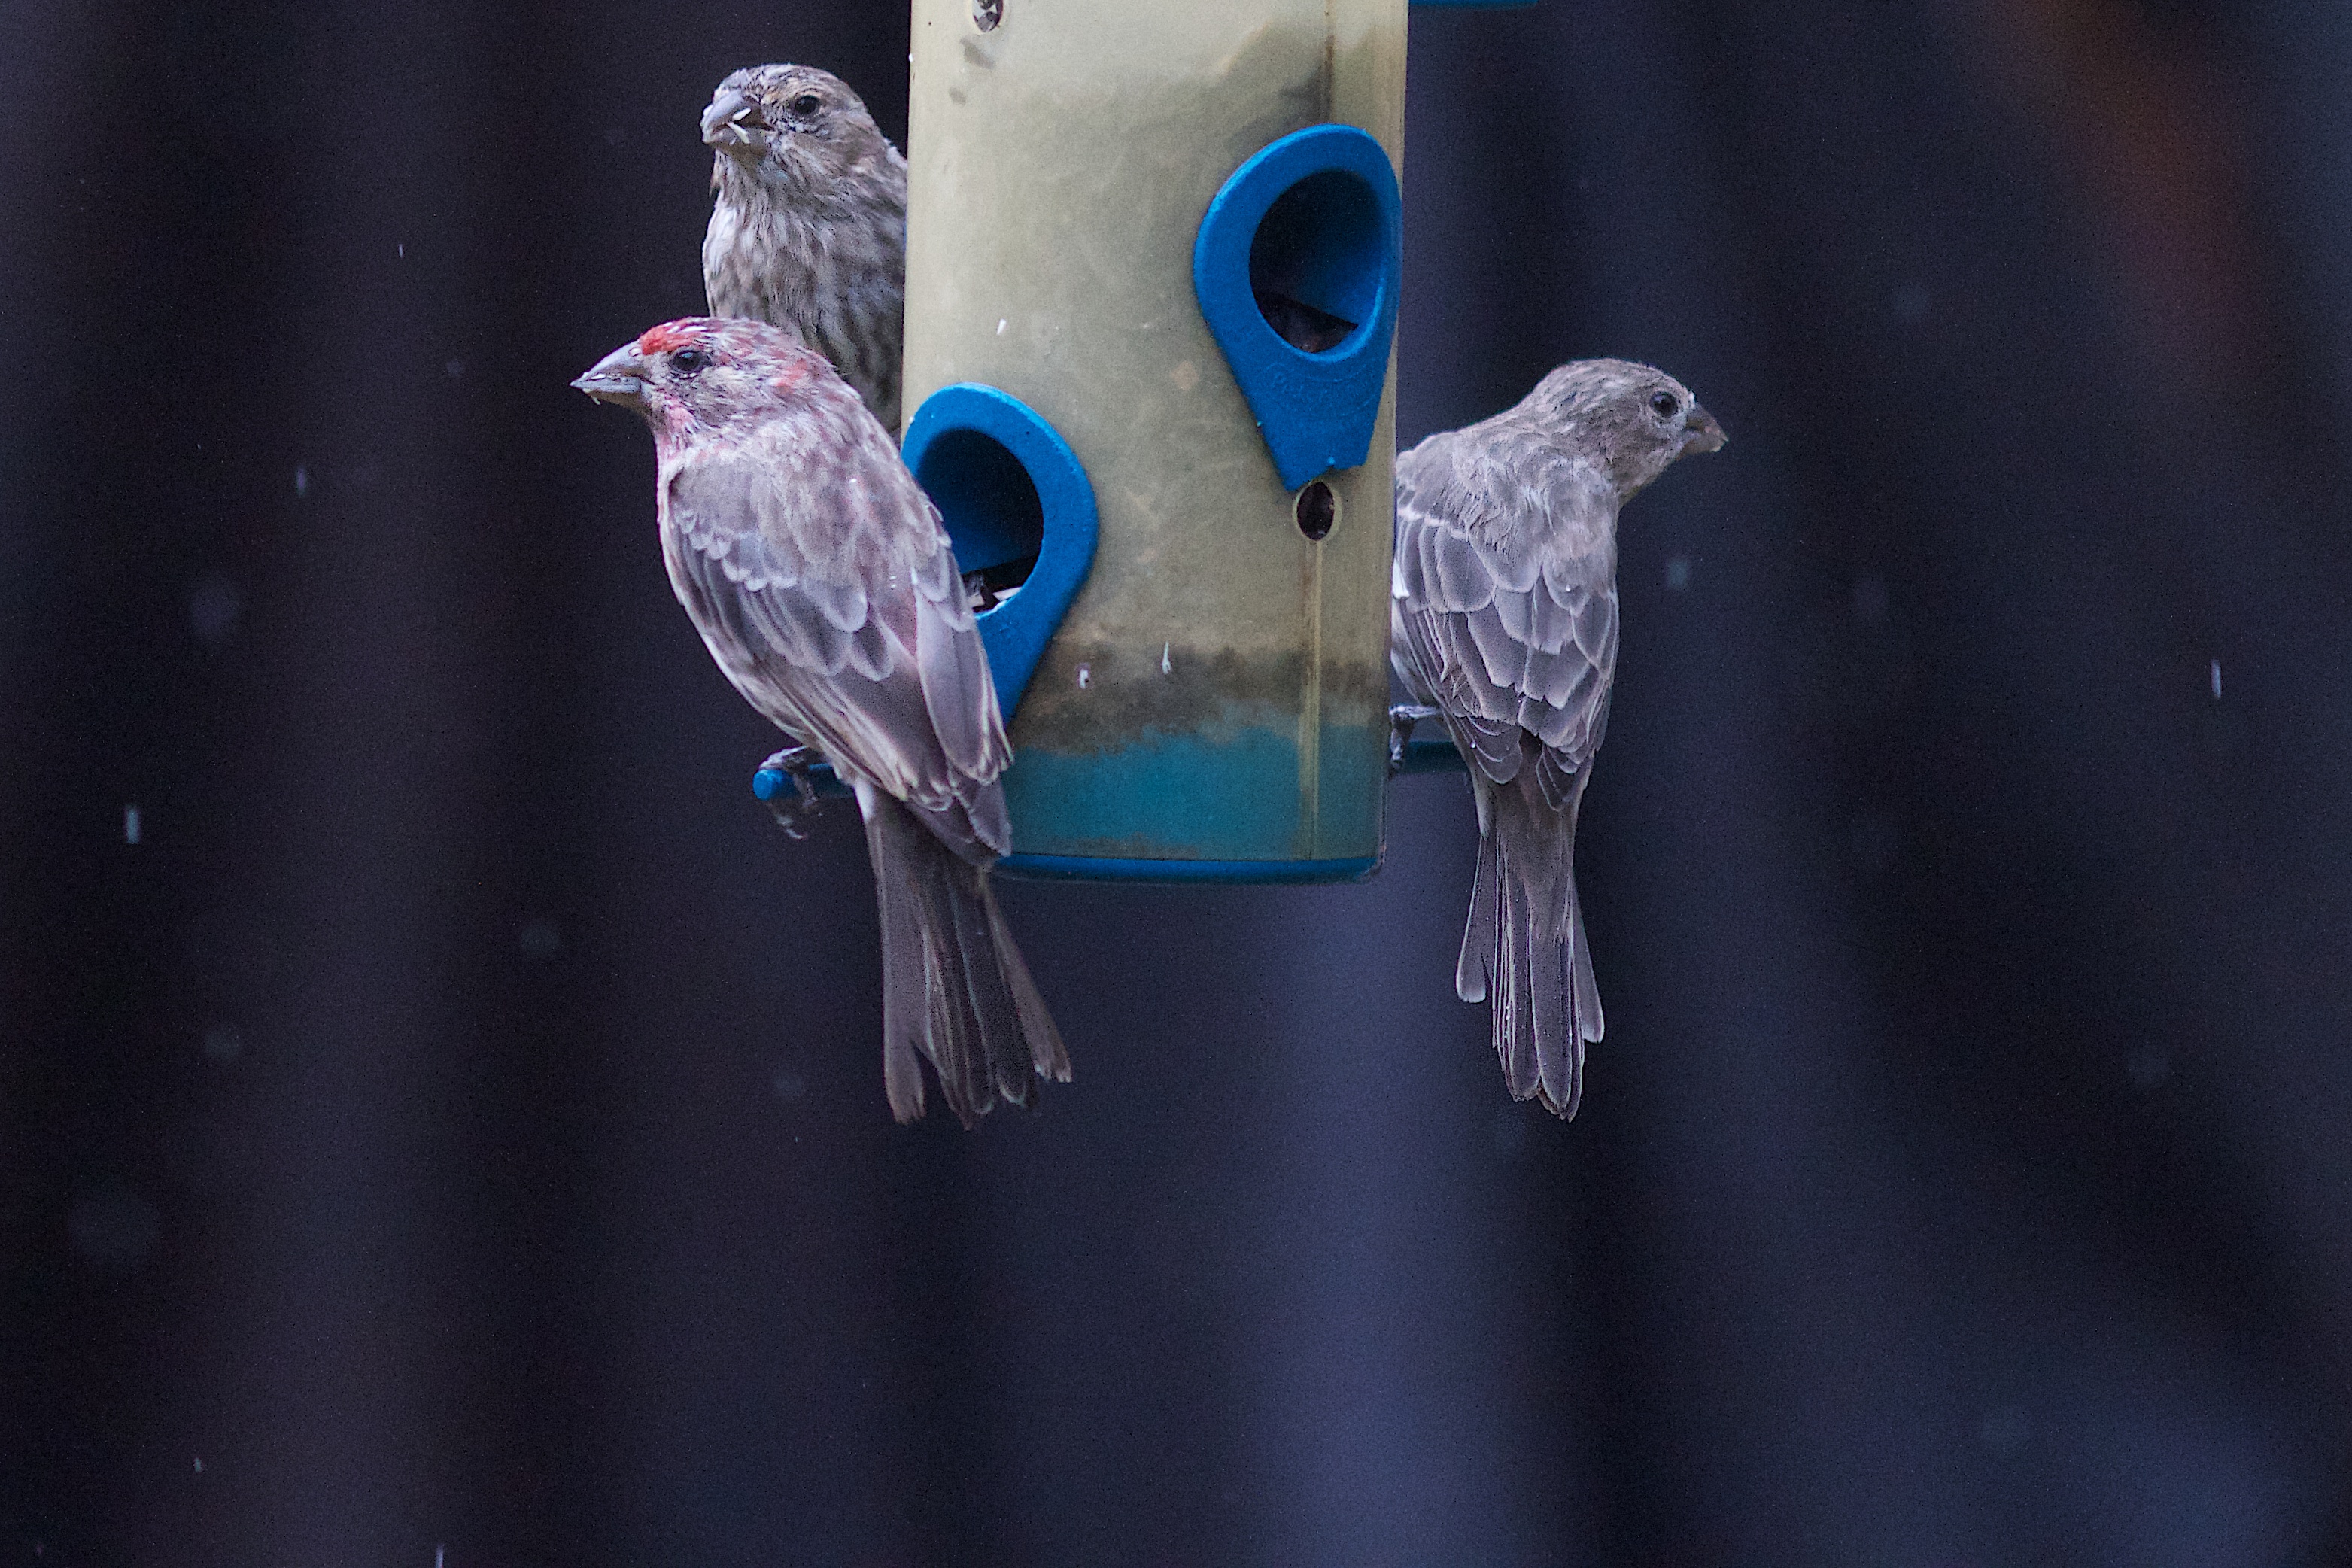
bird, wing, beak, blue, vertebrate, finch, bluebird, parakeet, macro photography, perching bird, common pet parakeet